Sandra Barneda

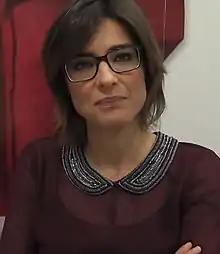
Barneda in 2012

Sandra Barneda Valls (born 4 October 1975) is a Spanish journalist, television presenter, actress, and writer.